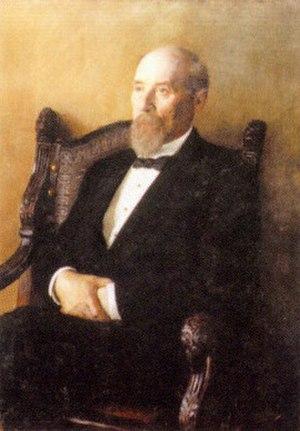
Fiodor Aleksandrovitch Bredikhine, né le 8 décembre 1831 à Nikolaïev et mort le 14 mai 1904 dans la même ville, est un astronome russe.
Cette liste d'astronomes et astrophysiciens russes comprend les astronomes célèbres, les astrophysiciens et les cosmologistes de l'Empire russe, l'Union soviétique et la Fédération de Russie.